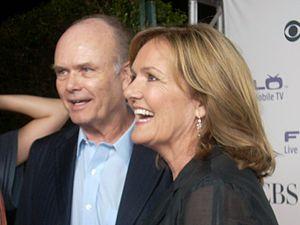
Nancy Lenehan, née le 26 avril 1953 à Long Island, est une actrice américaine.